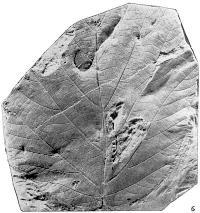
一个化石属于被子植物，其特征描述:叶卵圆形，估计长度5~14厘米，宽3.7~10.5厘米。叶下部宽楔形，基部圆心形，顶端急尖，叶缘具不规则的细锯齿。叶柄未保存，叶坚纸质。叶脉羽状达缘脉序。中脉粗强而直伸，向顶端渐细。侧脉6~7对，近叶基部二对排列较密，近对生，向上渐变为互生，最基部一对侧脉细弱，伸出角60°~70°，伸入叶缘齿端；第二对侧脉粗强，伸出角约35°~45°，直伸至叶片中部，其末端伸入齿端，此对侧脉各有5~6条外脉伸向叶缘齿。其它4~5对侧脉的伸出角约30°，彼此平行地自中脉伸出，走向叶缘，并有1~3条外脉或不具外脉。第三级脉或粗或细，甚为明显，分叉或不分叉横贯于侧脉之间，形成矩形或不规则的网。第四级脉明显，分叉或不分叉，在第三级脉间直伸或弯曲，形成长方形网。第四级脉清晰可见，形成四方形的网。